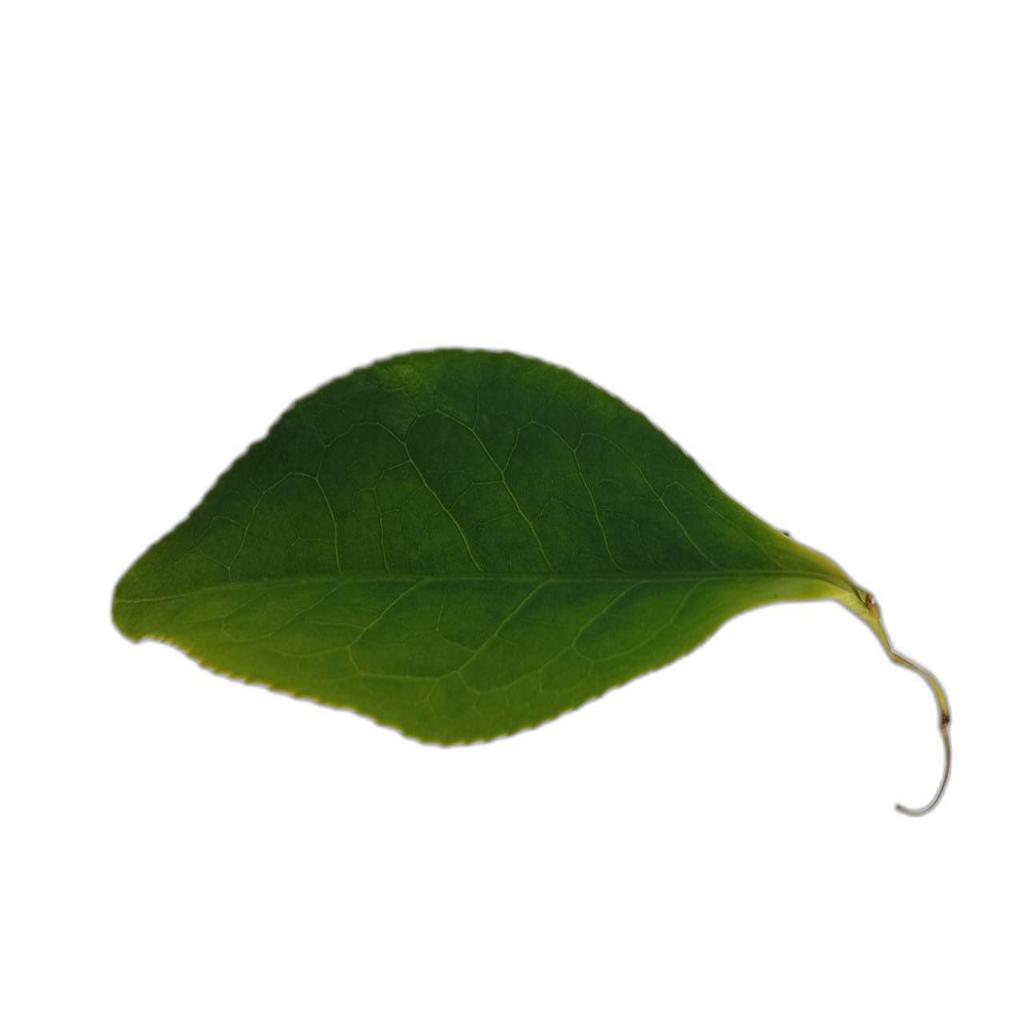
Label: Healthy